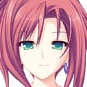
Portrait style: Anime Portrait